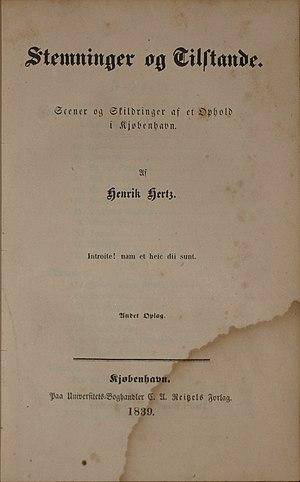
Henrik Hertz / Digterkaldet / Karakteristik
Stemninger og Tilstande af Henrik Hertz, 1839. I denne nøgleroman optræder både H.C. Andersen og Søren Kierkegaard.
Henrik Heyman Hertz var en dansk digter og dramatiker.